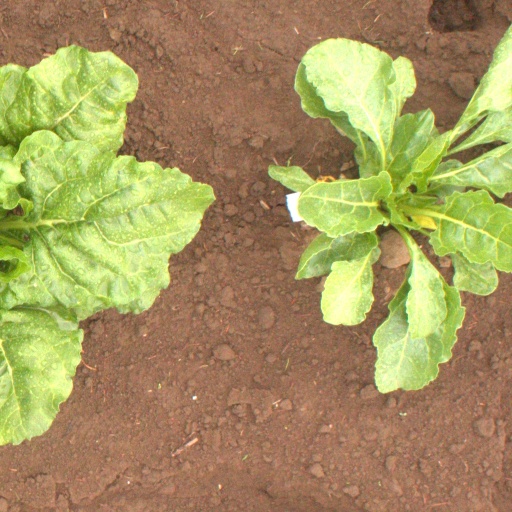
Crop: sugar beet